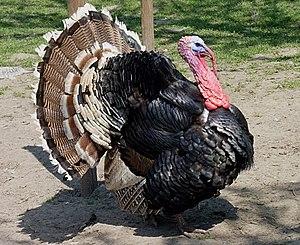
Dindon de Ronquières, photo prise en Belgique.
Le dindon de Ronquières est une race de dinde domestique originaire de Belgique.